Manual vacuum cleaner

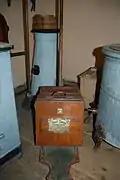
A Baby Daisy manual vacuum cleaner

The Baby Daisy was a manual vacuum cleaner designed in France around 1890 but built in Britain. It required two people to operate it. The first person had to stand on the base of the bellows, moving it back and forth with the aid of a broomstick in the holder on the front.